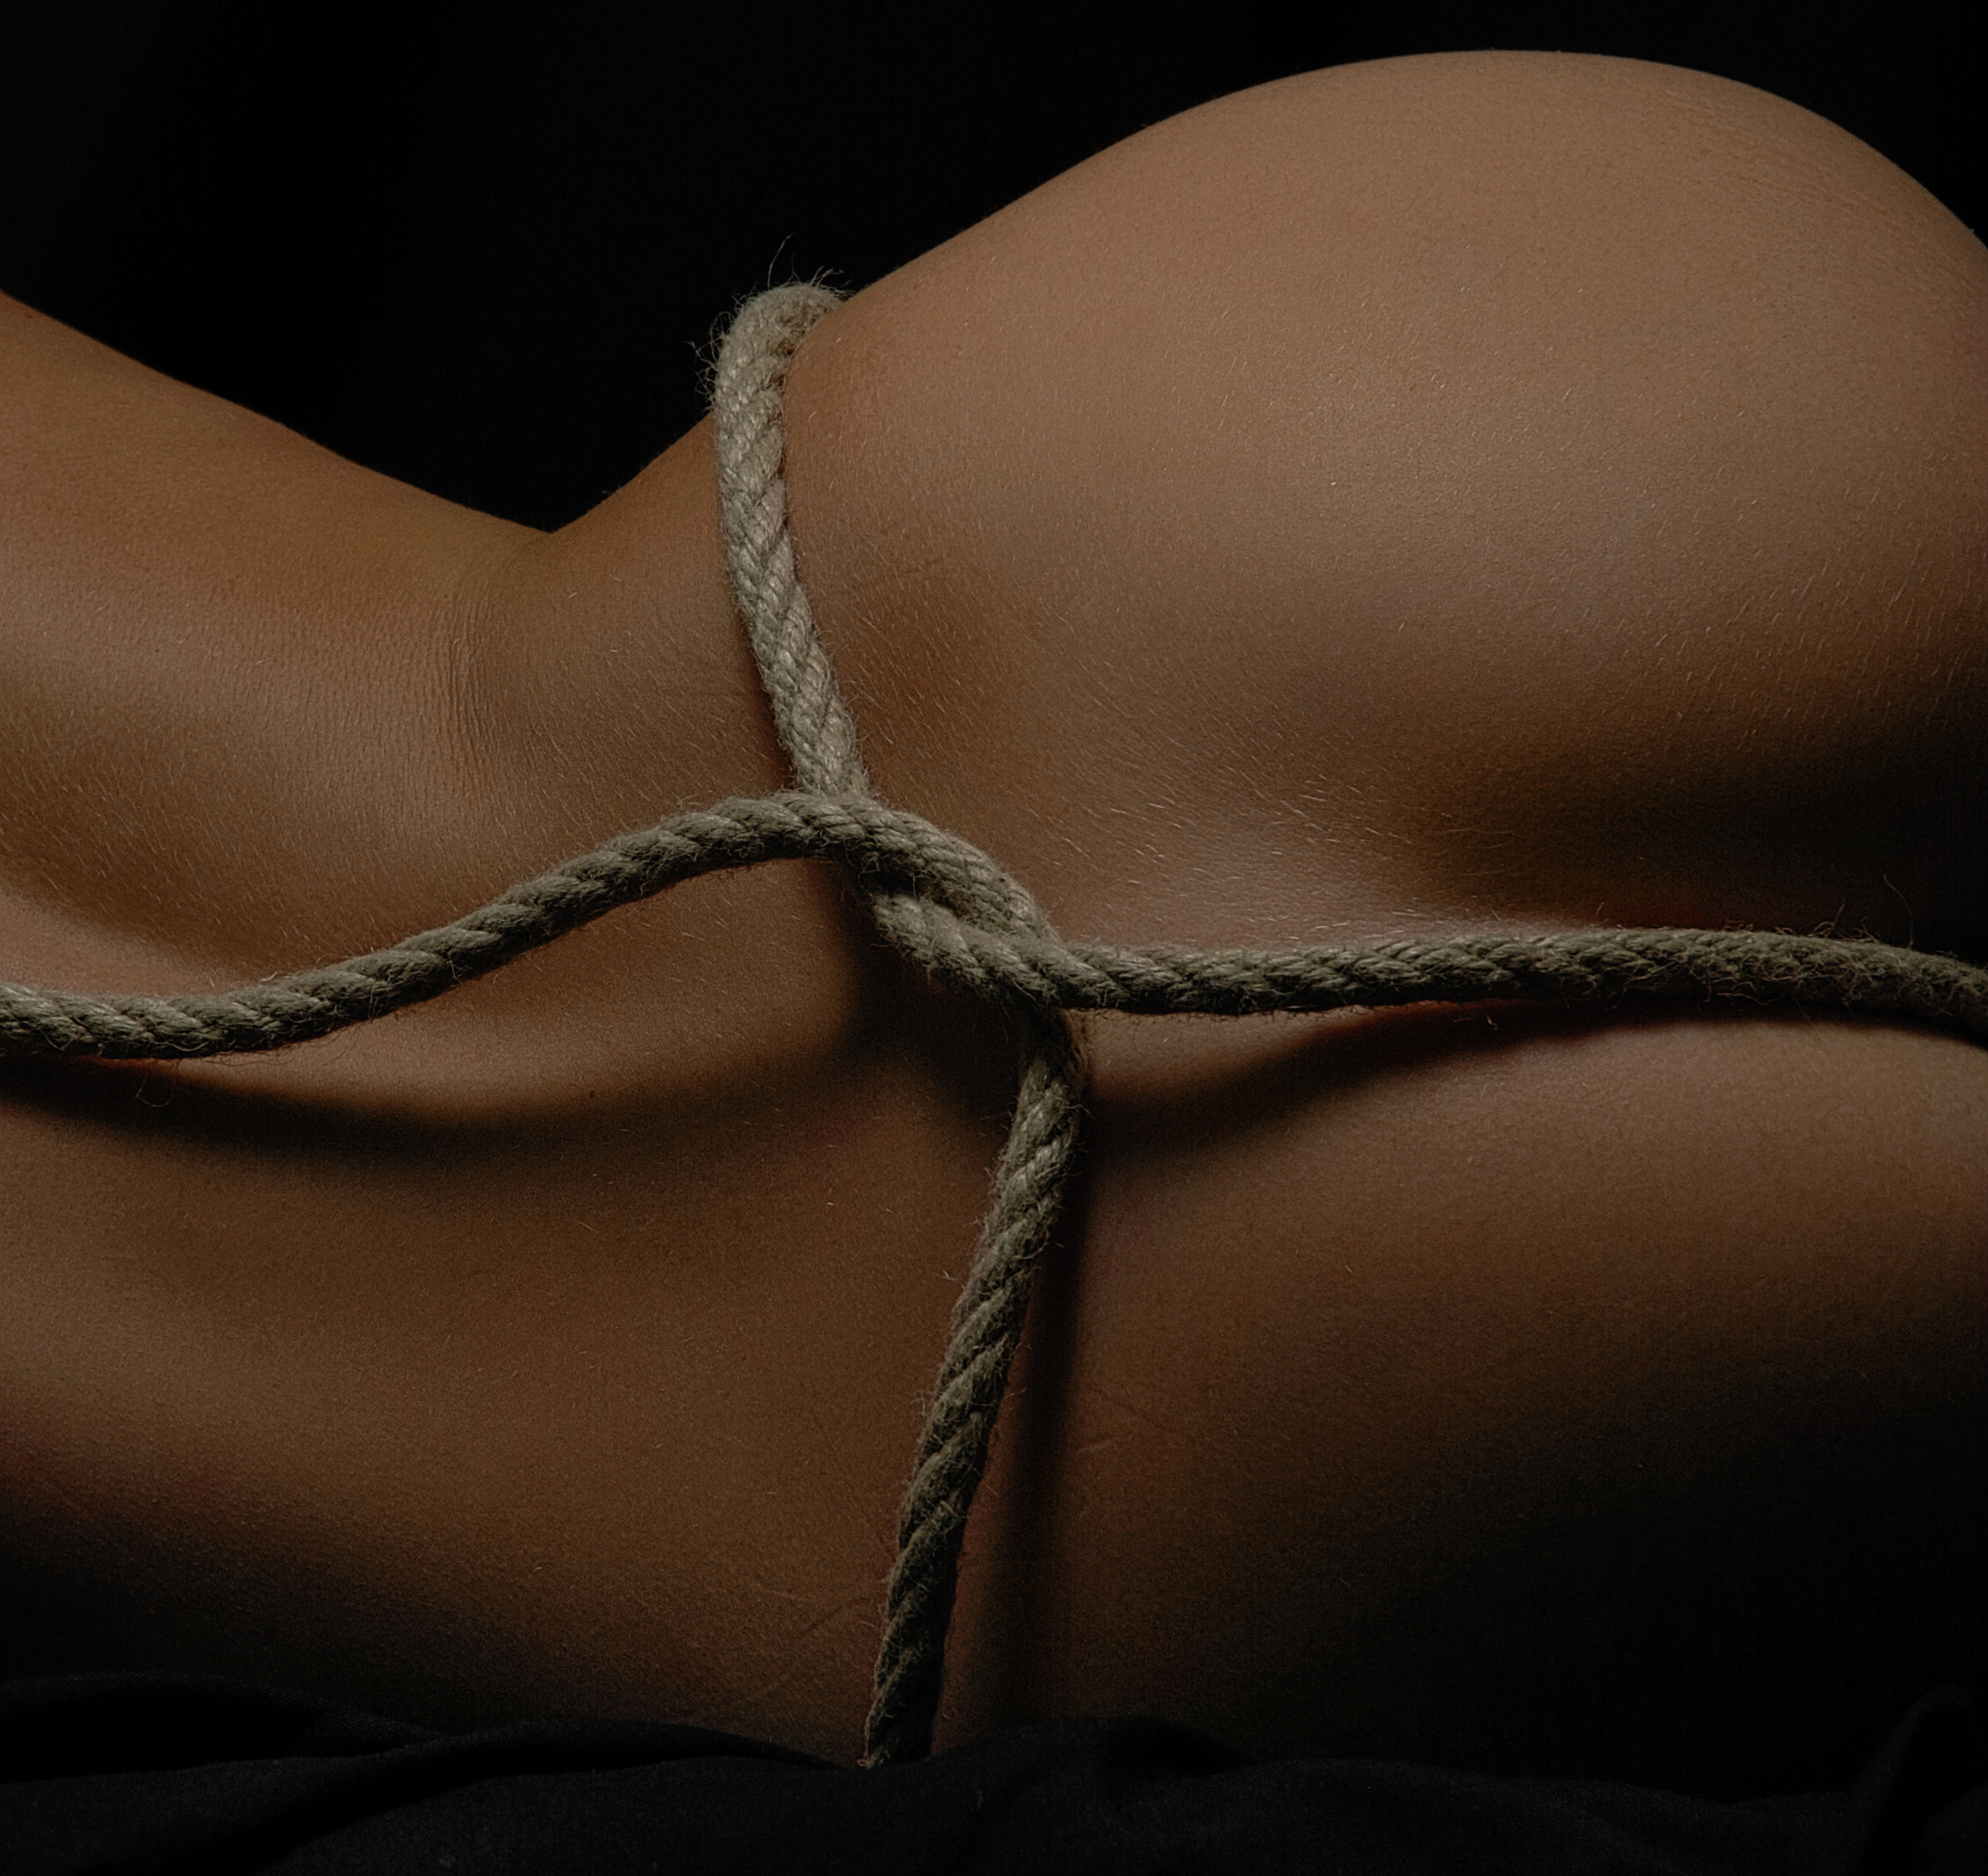
portrait, girl, body, retro, face, beautiful, look, studio, monochrome, donate, hair, hand, arm, shoulder, leg, body jewelry, dress, human body, neck, waist, thigh, gesture, undergarment, chest, knee, finger, nail, wrist, foot, trunk, elbow, abdomen, jewellery, lingerie, human leg, thumb, wood, fashion accessory, twig, peach, pattern, flesh, wire, metal, macro photography, leather, ankle, underpants